List of NCAA major college football yearly receiving leaders

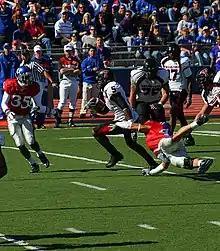
Michael Crabtree

Programs with multiple receiving leaders (at least three different individuals, in any of the four categories) include: